Robert Wiene

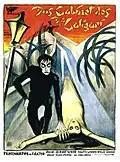
"The Cabinet of Dr. Caligari" (1920)

His first involvement with film was in 1912, writing and (possibly) directing "Die Waffen der Jugend". In 1919, he co-founded with Heinz Hanus the Filmbund (Film Union), a professional association of Austrian filmmakers and one of the first organizations of its kind in Europe.